We Are Boats

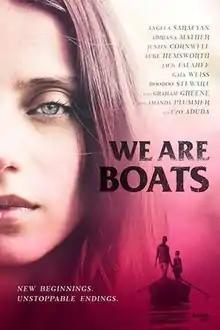
Film poster

We Are Boats is a 2018 American fantasy film written and directed by James Birdi and stars Angela Sarafyan as a dead prostitute who is sent back to Earth to help various people.